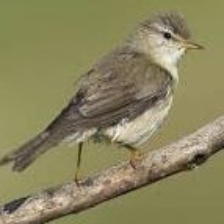
Species: NORTHERN BEARDLESS TYRANNULET
Scientific name: CAMPTOSTOMA IMBERBE